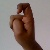
The image shows a hand gesture representing the letter 'X' in Indian Sign Language.